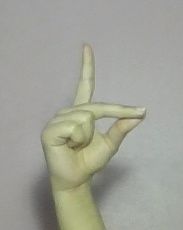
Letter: ta